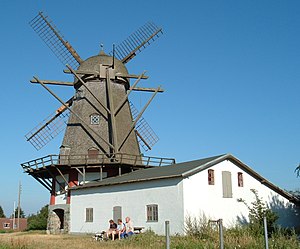
Fredede bygninger i Vordingborg Kommune
Denne liste over fredede bygninger i Vordingborg Kommune viser alle fredede bygninger i Vordingborg Kommune, bortset fra kirker. Listen bygger på data fra Kulturarvsstyrelsen.